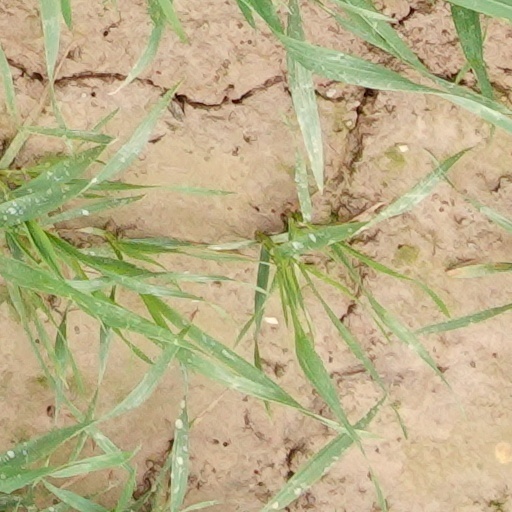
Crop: wheat